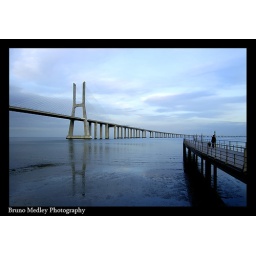
Vasco da Gama Bridge over the tagus river is the largest bridge in all Europe